Campaigns of Nader Shah

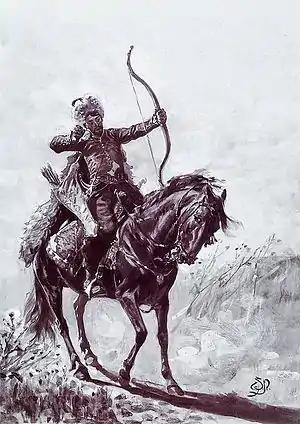
Nader's decisive victory at Baghavard destroyed any hope of the Crimean Tatars joining the main Ottoman army on the field.

Hussein Hotaki was growing increasingly anxious about his position in Qandahar with Nader approaching Herat, prompting him to enter into negotiations with Nader in which he sent back a few captive Safavid princesses. However, Hussein sultan's support for his proxy, Zulfaqar Khan, did not cease or even lessen – in fact a Ghilzai force of at least a few thousand strong, commanded by Mohammad Seidal Khan, was sent from Qandahar to support him.